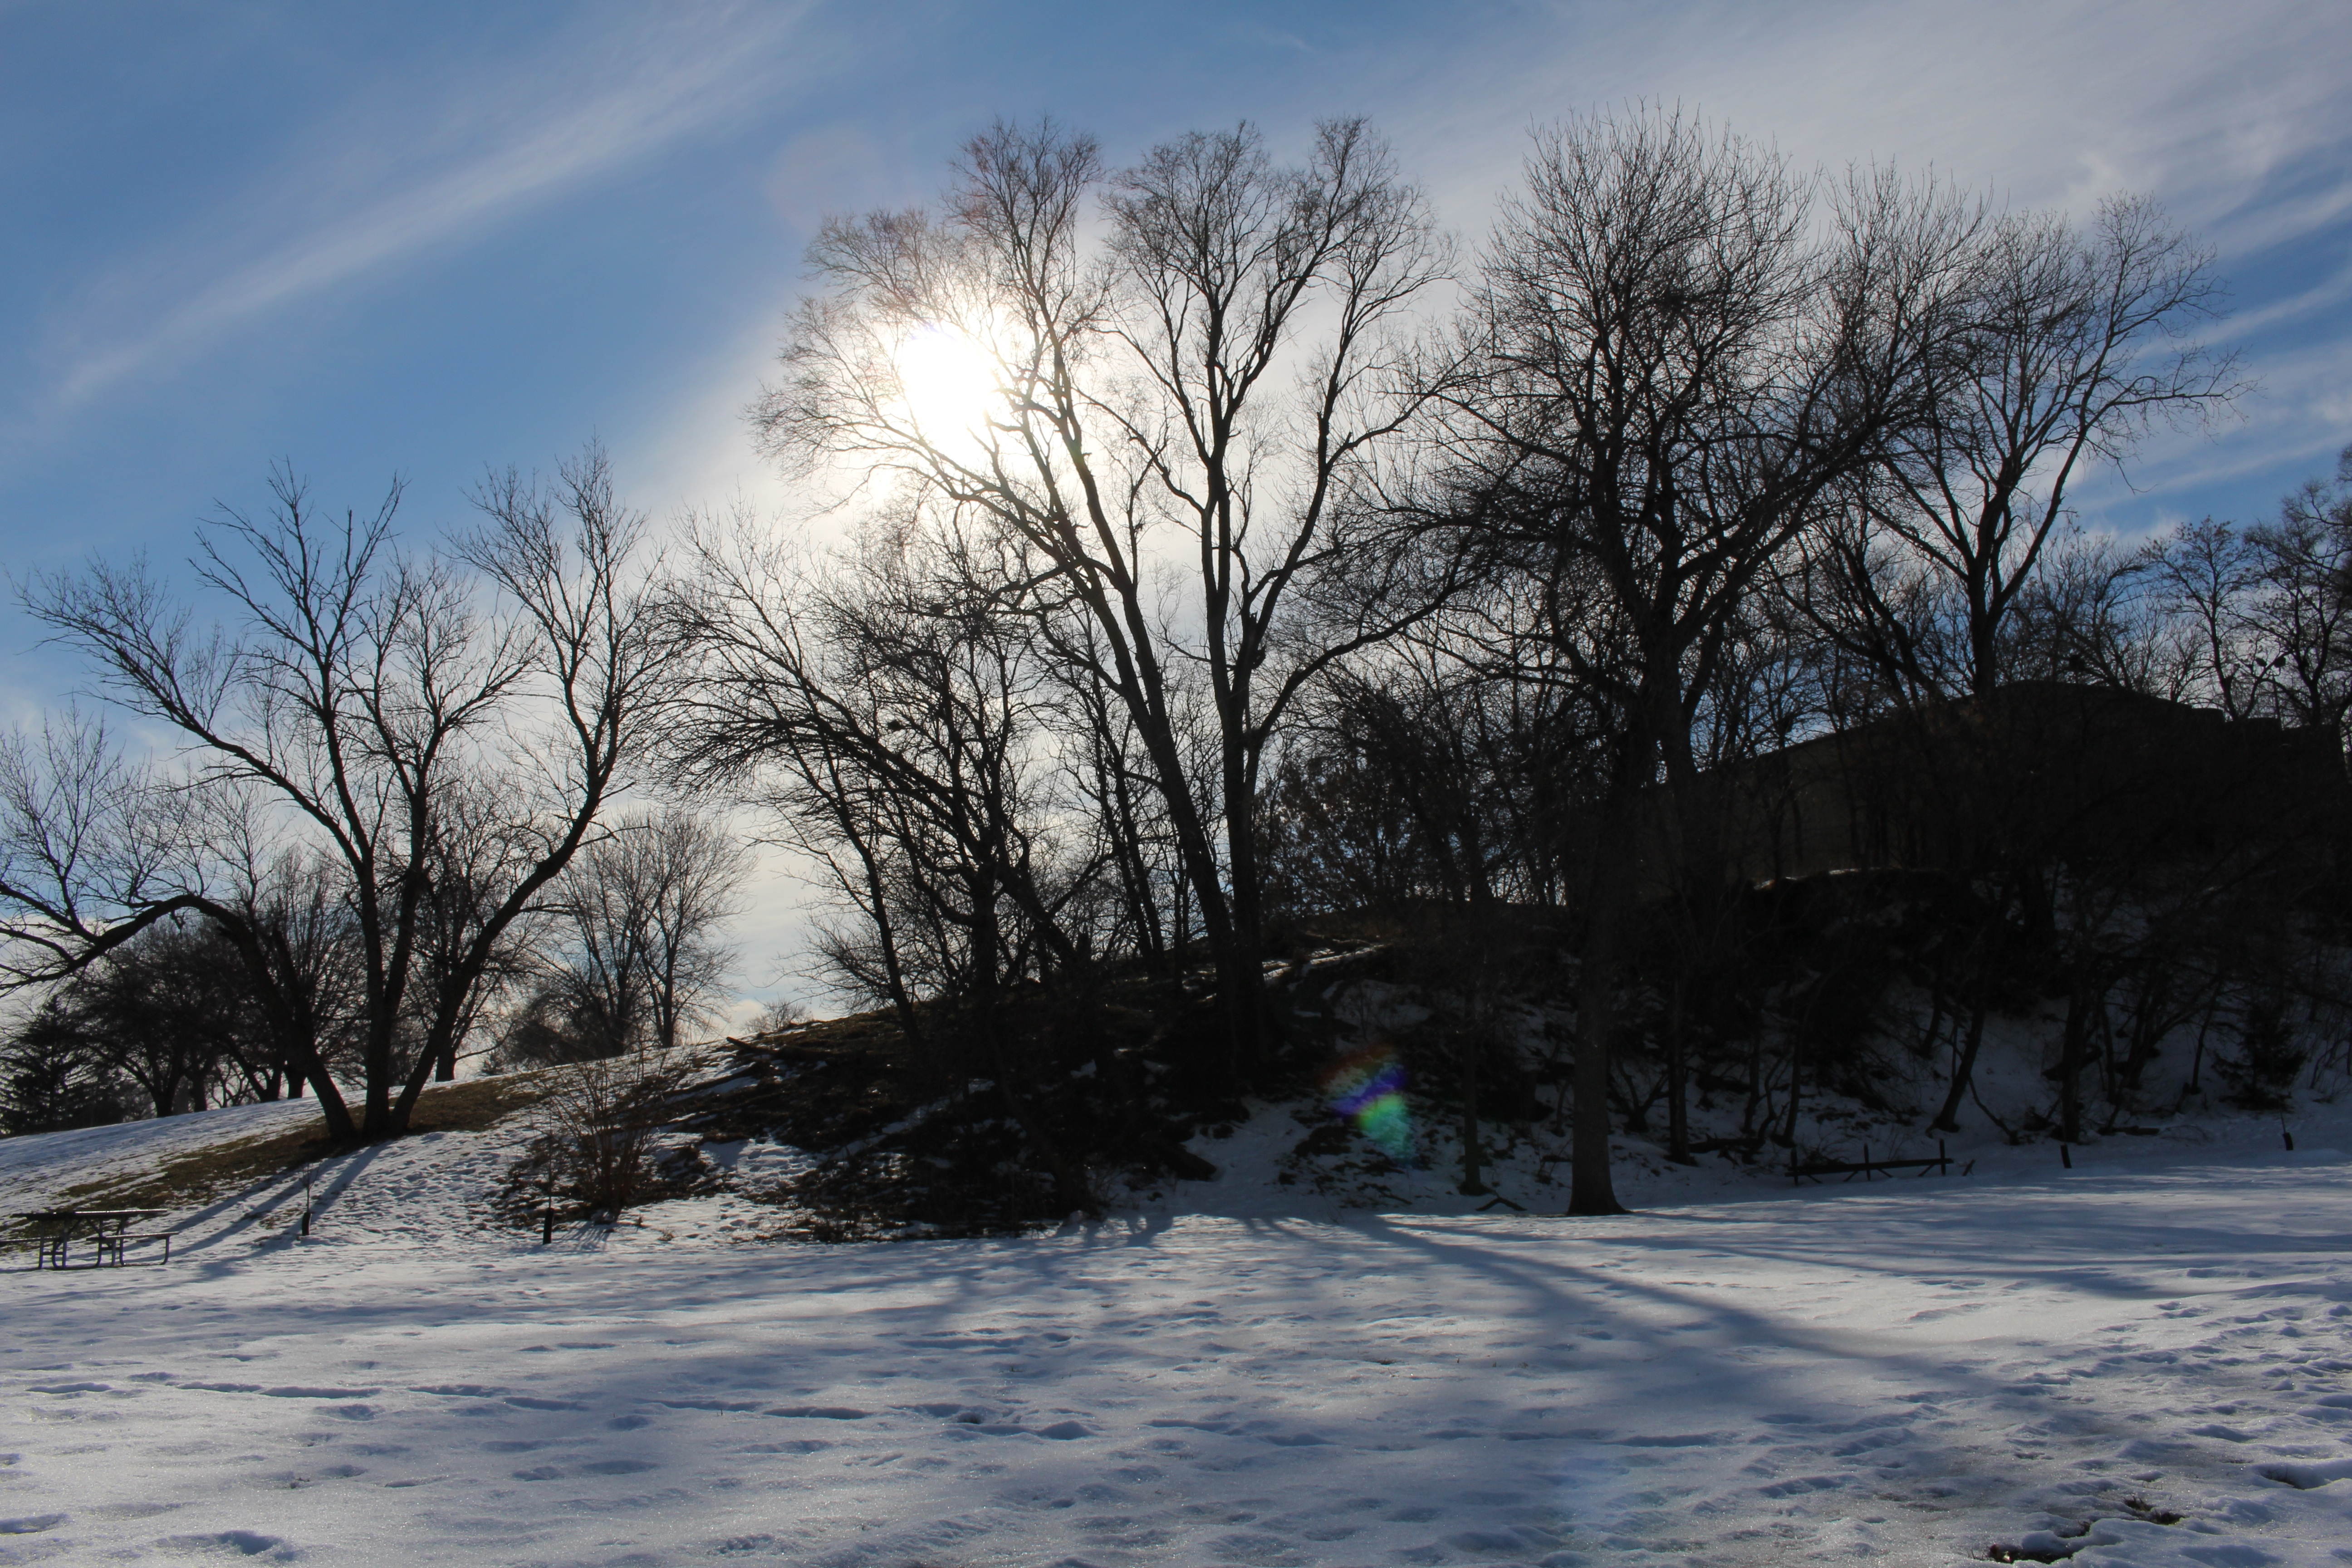
landscape, tree, nature, forest, snow, cold, winter, sunlight, frost, ice, weather, frozen, season, trees, freezing, woody plant